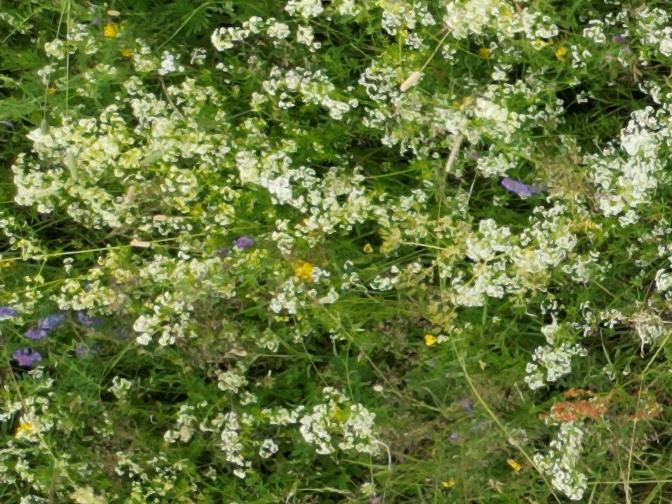
Flowers visible: yarrow flowers, yarrow flowers, yarrow flowers, yarrow flowers, yarrow flowers, yarrow flowers, yarrow flowers, yarrow flowers, yarrow flowers, yarrow flowers, yarrow flowers, yarrow flowers, yarrow flowers, yarrow flowers, yarrow flowers, yarrow flowers, yarrow flowers